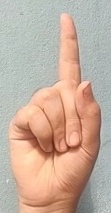
ASL sign: 1